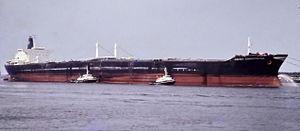
Au sens premier, la concentration est l'action qui consiste à tout ramener au centre. Par extension, le mot a pris d'autres significations. Une concentration d'une solution est le rapport entre la quantité de soluté dissout et la quantité totale de solution. Pour faciliter la compréhension, une solution contient un soluté solide ou autre. On le retrouve dans plusieurs domaines :
L’Energy Concentration est un pétrolier construit en 1970 par les chantiers Kawasaki Heavy Industries de Sakaide pour la compagnie Ocean Oil Ventures Inc. Il est mis en service en mars 1970 sous le nom de Golar Betty. En 1977, il est acheté par la compagnie C.Y. Tung Group et devient l’Energy Concentration. Le 21 juillet 1980, alors qu'il décharge du pétrole à l’Europort, il se brise en deux à la suite d'une mauvaise procédure de déchargement. Renfloué, il est coupé aux chantiers Verolme Yard avant d’être vendu à la casse. La proue est détruite à Split et la poupe à Barcelone.
Kawasaki Heavy Industries, Ltd. est une multinationale japonaise spécialisée dans la fabrication de motos, d'équipements lourds, d'engins militaires, la construction aérospatiale, la construction ferroviaire et les chantiers navals. L'entreprise est également présente dans la robotique industrielle et les le secteur de l'énergie.